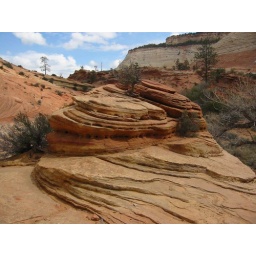
Little bonzai-esque trees growing out of the rock in Zion National Park